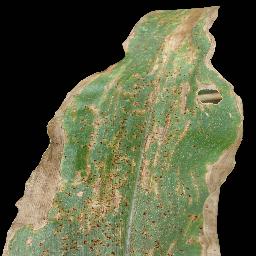
Label: Corn_(Maize)___Common_Rust